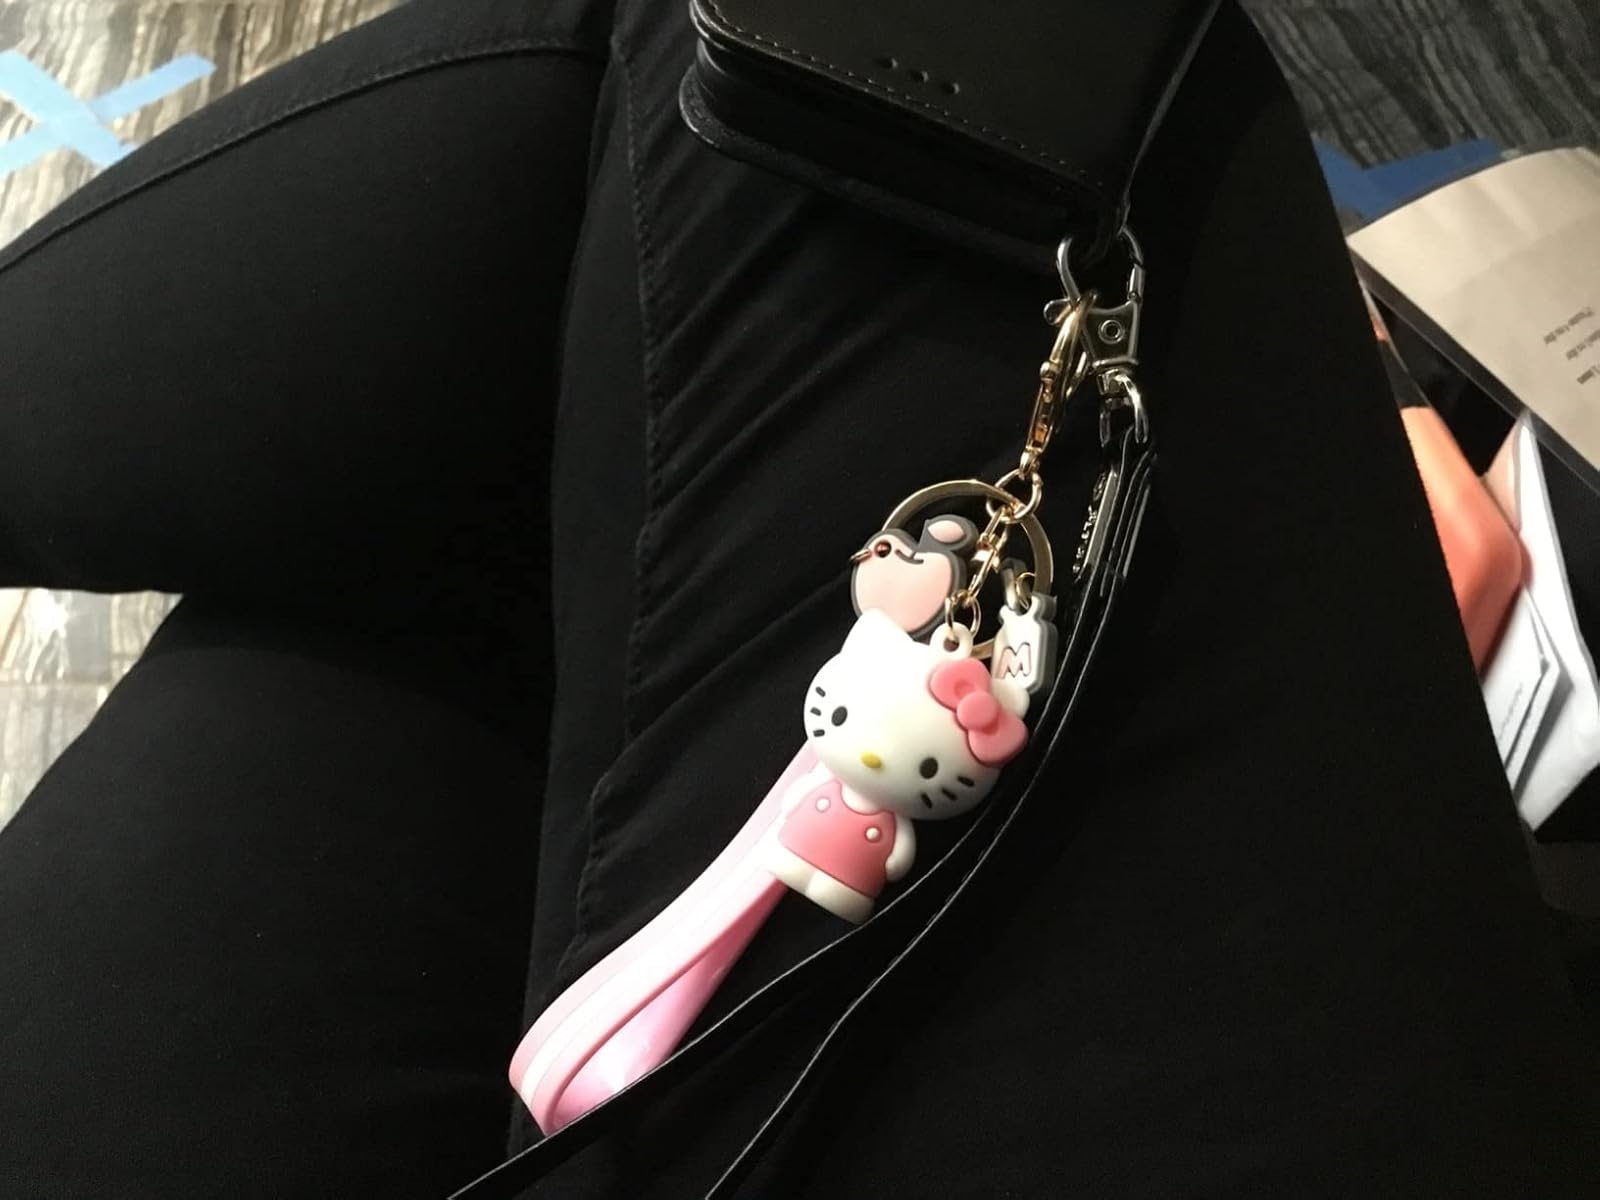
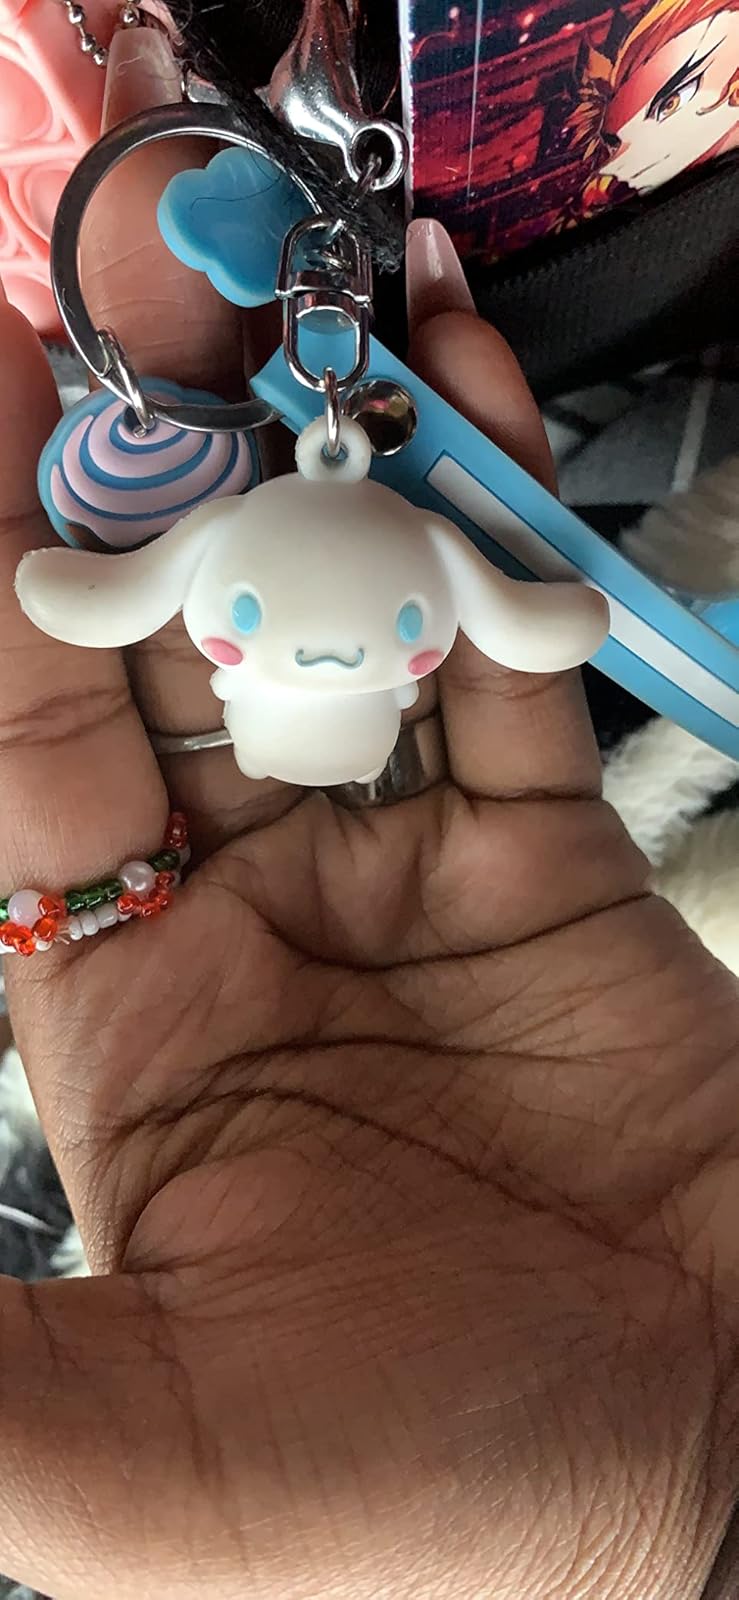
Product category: accessories_keychain
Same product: no